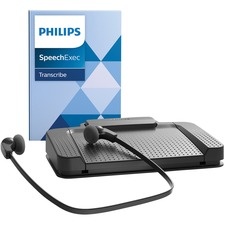
Philips SpeechExec LFH7177 Digital Transcription Set
Brand: Philips Electronics
Philips SpeechExec LFH7177 Digital Transcription Set Catalog Page: 324 General Information Manufacturer :Philips Electronics Manufacturer Part Number :LFH7177/06 Manufacturer Website Address :http://www.philips.com Brand Name :Philips Product Name :SpeechExec LFH7177 Digital Transcription Set Product Type :Transcription Kit Miscellaneous Package Contents : Ergonomic foot pedal Headset USB software dongle
Category: Office Supplies > Office Equipment > Transcribers & Dictation Systems